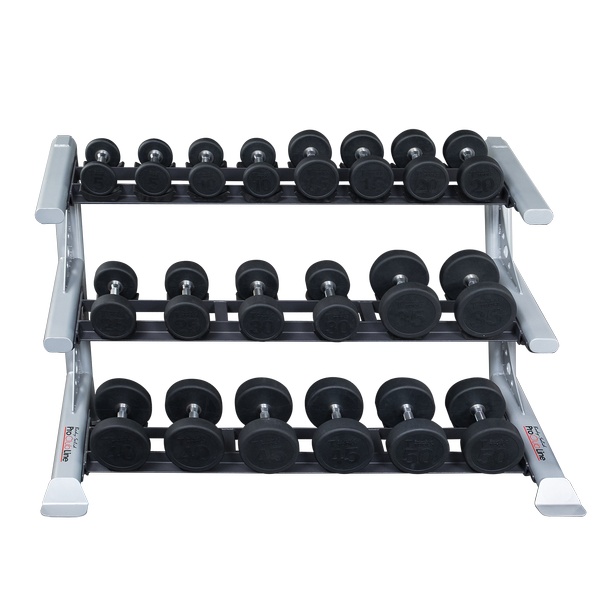
Body Solid Pro Clubline SDKR1000SD 3 Tier Saddle Dumbbell Rack
Body Solid Pro Clubline 3 Tier Saddle Dumbbell Rack SDKR1000SD The SDKR1000SD saddle dumbbell racks have designated spots for each size dumbbell, creating a neat and organized dumbbell display. The curved saddle design also prevents round dumbbells from rolling, creating a safer workout environment. Body Solid Pro Clubline SDKR1000SD Features: This rack is specifically designed for pairs of dumbbells from 5-50lbs in five pound increments. For larger displays or modular storage, please see our other SDKR configurations 3 tier saddle rack Fits 5-50lb. round dumbbell pairs Oval 11 gauge steel mainframe Designed sizes for organized display Curved design prevents rolling Oval 11-gauge steel mainframe Expandable Full commercial rated Body Solid Commercial Rated: Our Commercial Rated line of products are designed to fit a multitude of applications. Our knowledgeable sales and service professionals will work closely with your business, organization or institution to create the most effective and efficient layout and arrangement of workout stations. Body-Solid offers highly-customizable equipment, accessories and configurations that will meet your exact needs, while providing outstanding value and durability. Body Solid Pro Clubline 3 Tier Saddle Dumbbell Rack SDKR1000SD Specifications: Assembled Weight: 220lb / 99.79kg Assembled Dimensions: Length Width Height 32.00in / 812.80mm 70.00in / 1,778.00mm 43.00in/1,092.20mm Warranty: LIFETIME : Frame & Welds LIFETIME : Pulleys, Bushings, Bearings, Hardware, Plates, Guide Rods LIFETIME : Cables, Upholstery, Grips (Normal Wear)
Brand: Body-Solid
Category: Sporting Goods > Fitness & General Exercise Equipment > Weight Lifting > Free Weight Accessories > Free Weight Storage Racks